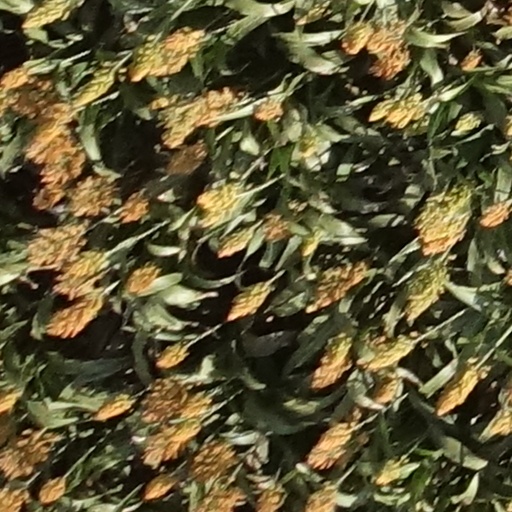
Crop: sorghum